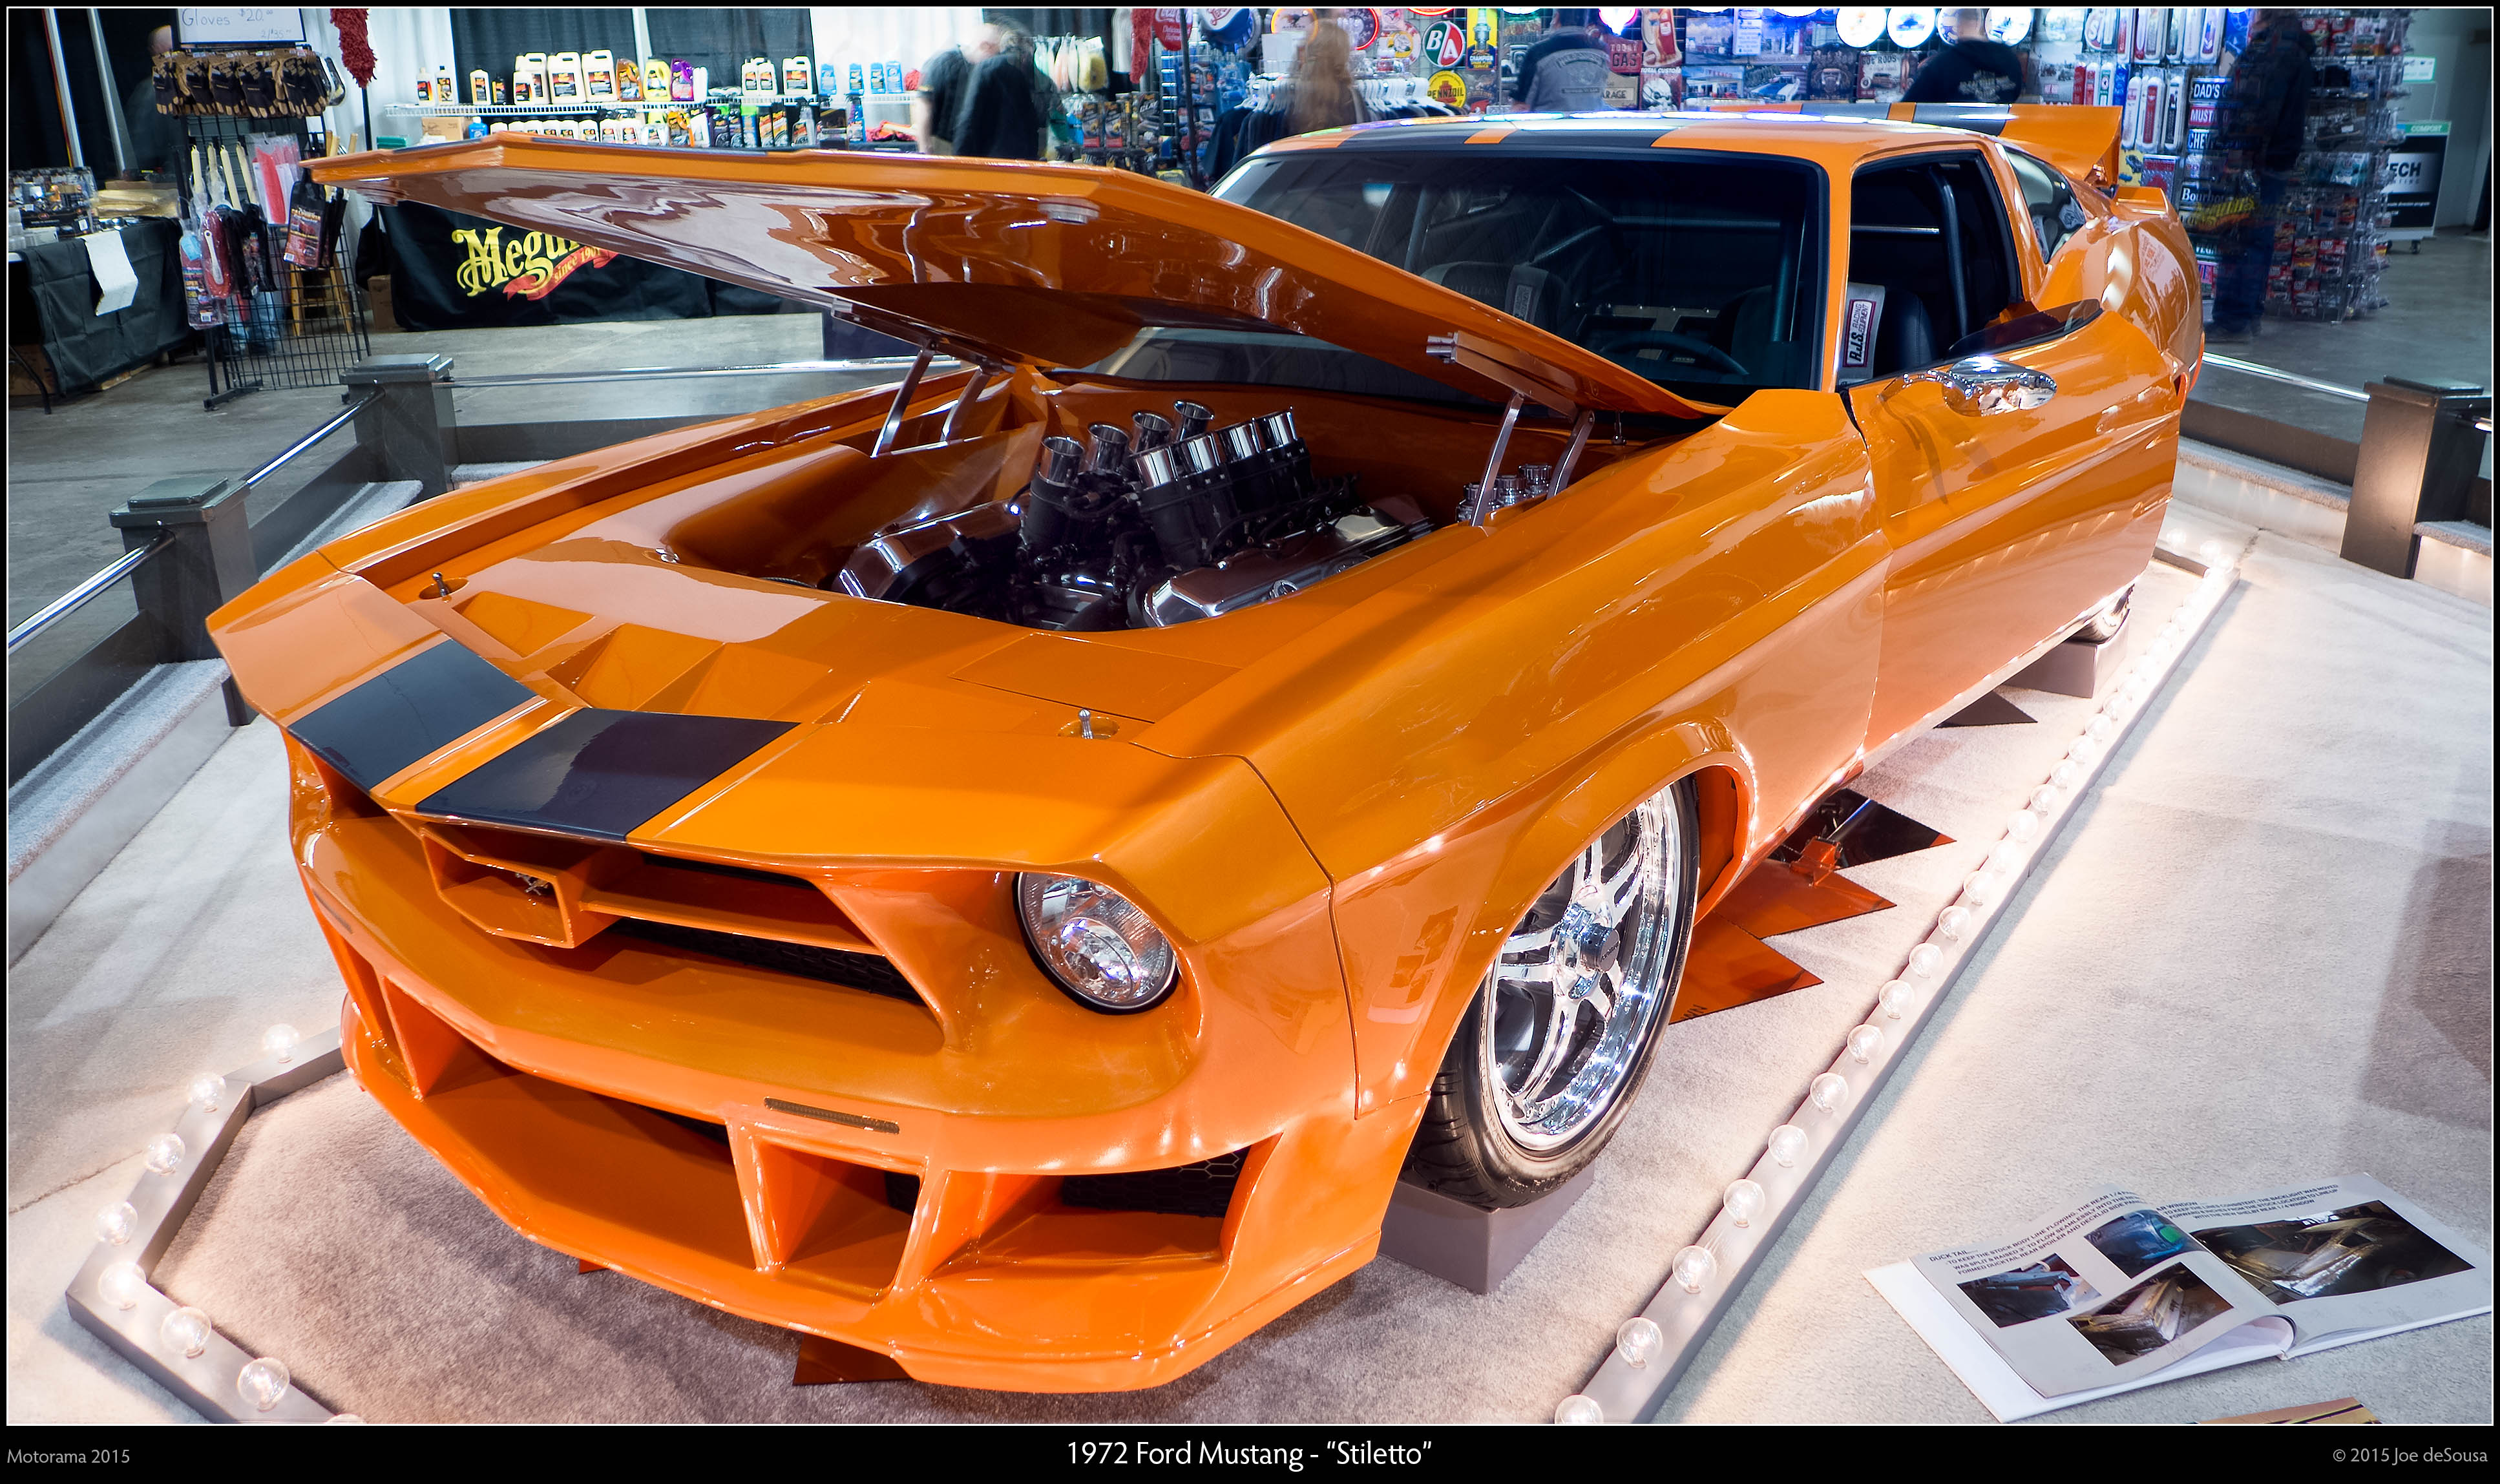
car, wheel, orange, vehicle, show, sports car, motor vehicle, bumper, muscle car, ford, canada, mississauga, ontario, lumix, panasonic, dmc, lx7, panasoniclumixdmclx7, custom, motorama, otherkeywords, mustang, exhibition, 1972, stiletto, antique car, hot rod, auto show, land vehicle, automobile make, automotive exterior, automotive design, stock car racing, custom car